Indian Institute of Management Calcutta

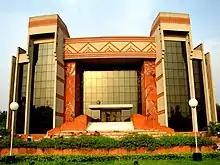
The Auditorium at IIM Calcutta

Indian Institute of Management Calcutta (IIM Calcutta or IIM-C) is a public business school located in Joka, Kolkata, West Bengal, India. It was the first Indian Institute of Management to be established, and has been recognized as an Institute of National Importance by the Government of India in 2017. Programmes offered by IIM Calcutta include a two-year full-time MBA, a one-year full-time Post Graduate Diploma (PGPEX-VLM), a one-year full-time MBA for experienced executives (MBAEx), Doctor of Business Administration programme, a two-year full-time Post Graduate Diploma in Business Analytics, and a one-year full-time programme in Healthcare Management. IIM Calcutta is one of only four triple accredited business schools in India, and the first to get the recognition. It is also the only business school in India which is a part of the CEMS Global Alliance in Management Education.